Malaspina family

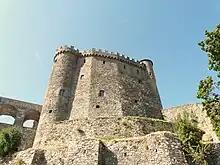
The Malaspinian castle of Fosdinovo

This branch's forefather was the son of Azzolino, Galeotto, who died in 1367. In 1340, Spinetta Malaspina consolidated the family's power over its estates, granting them the lordship for the following centuries. The marquisate of Fosdinovo became sovereignly autonomous in 1367, engulfing the territories of Viano, Castel dell'Aquila, Gragnola (1646), Cortila, Pulica, Giucano, Ponzanello, Tendola, Marciaso and Posterla, Caniparola. Gabriele, son of Antonio Alberico I of Fosdinovo, took control of the feud of Fosdinovo, leaving the other estates to his siblings.